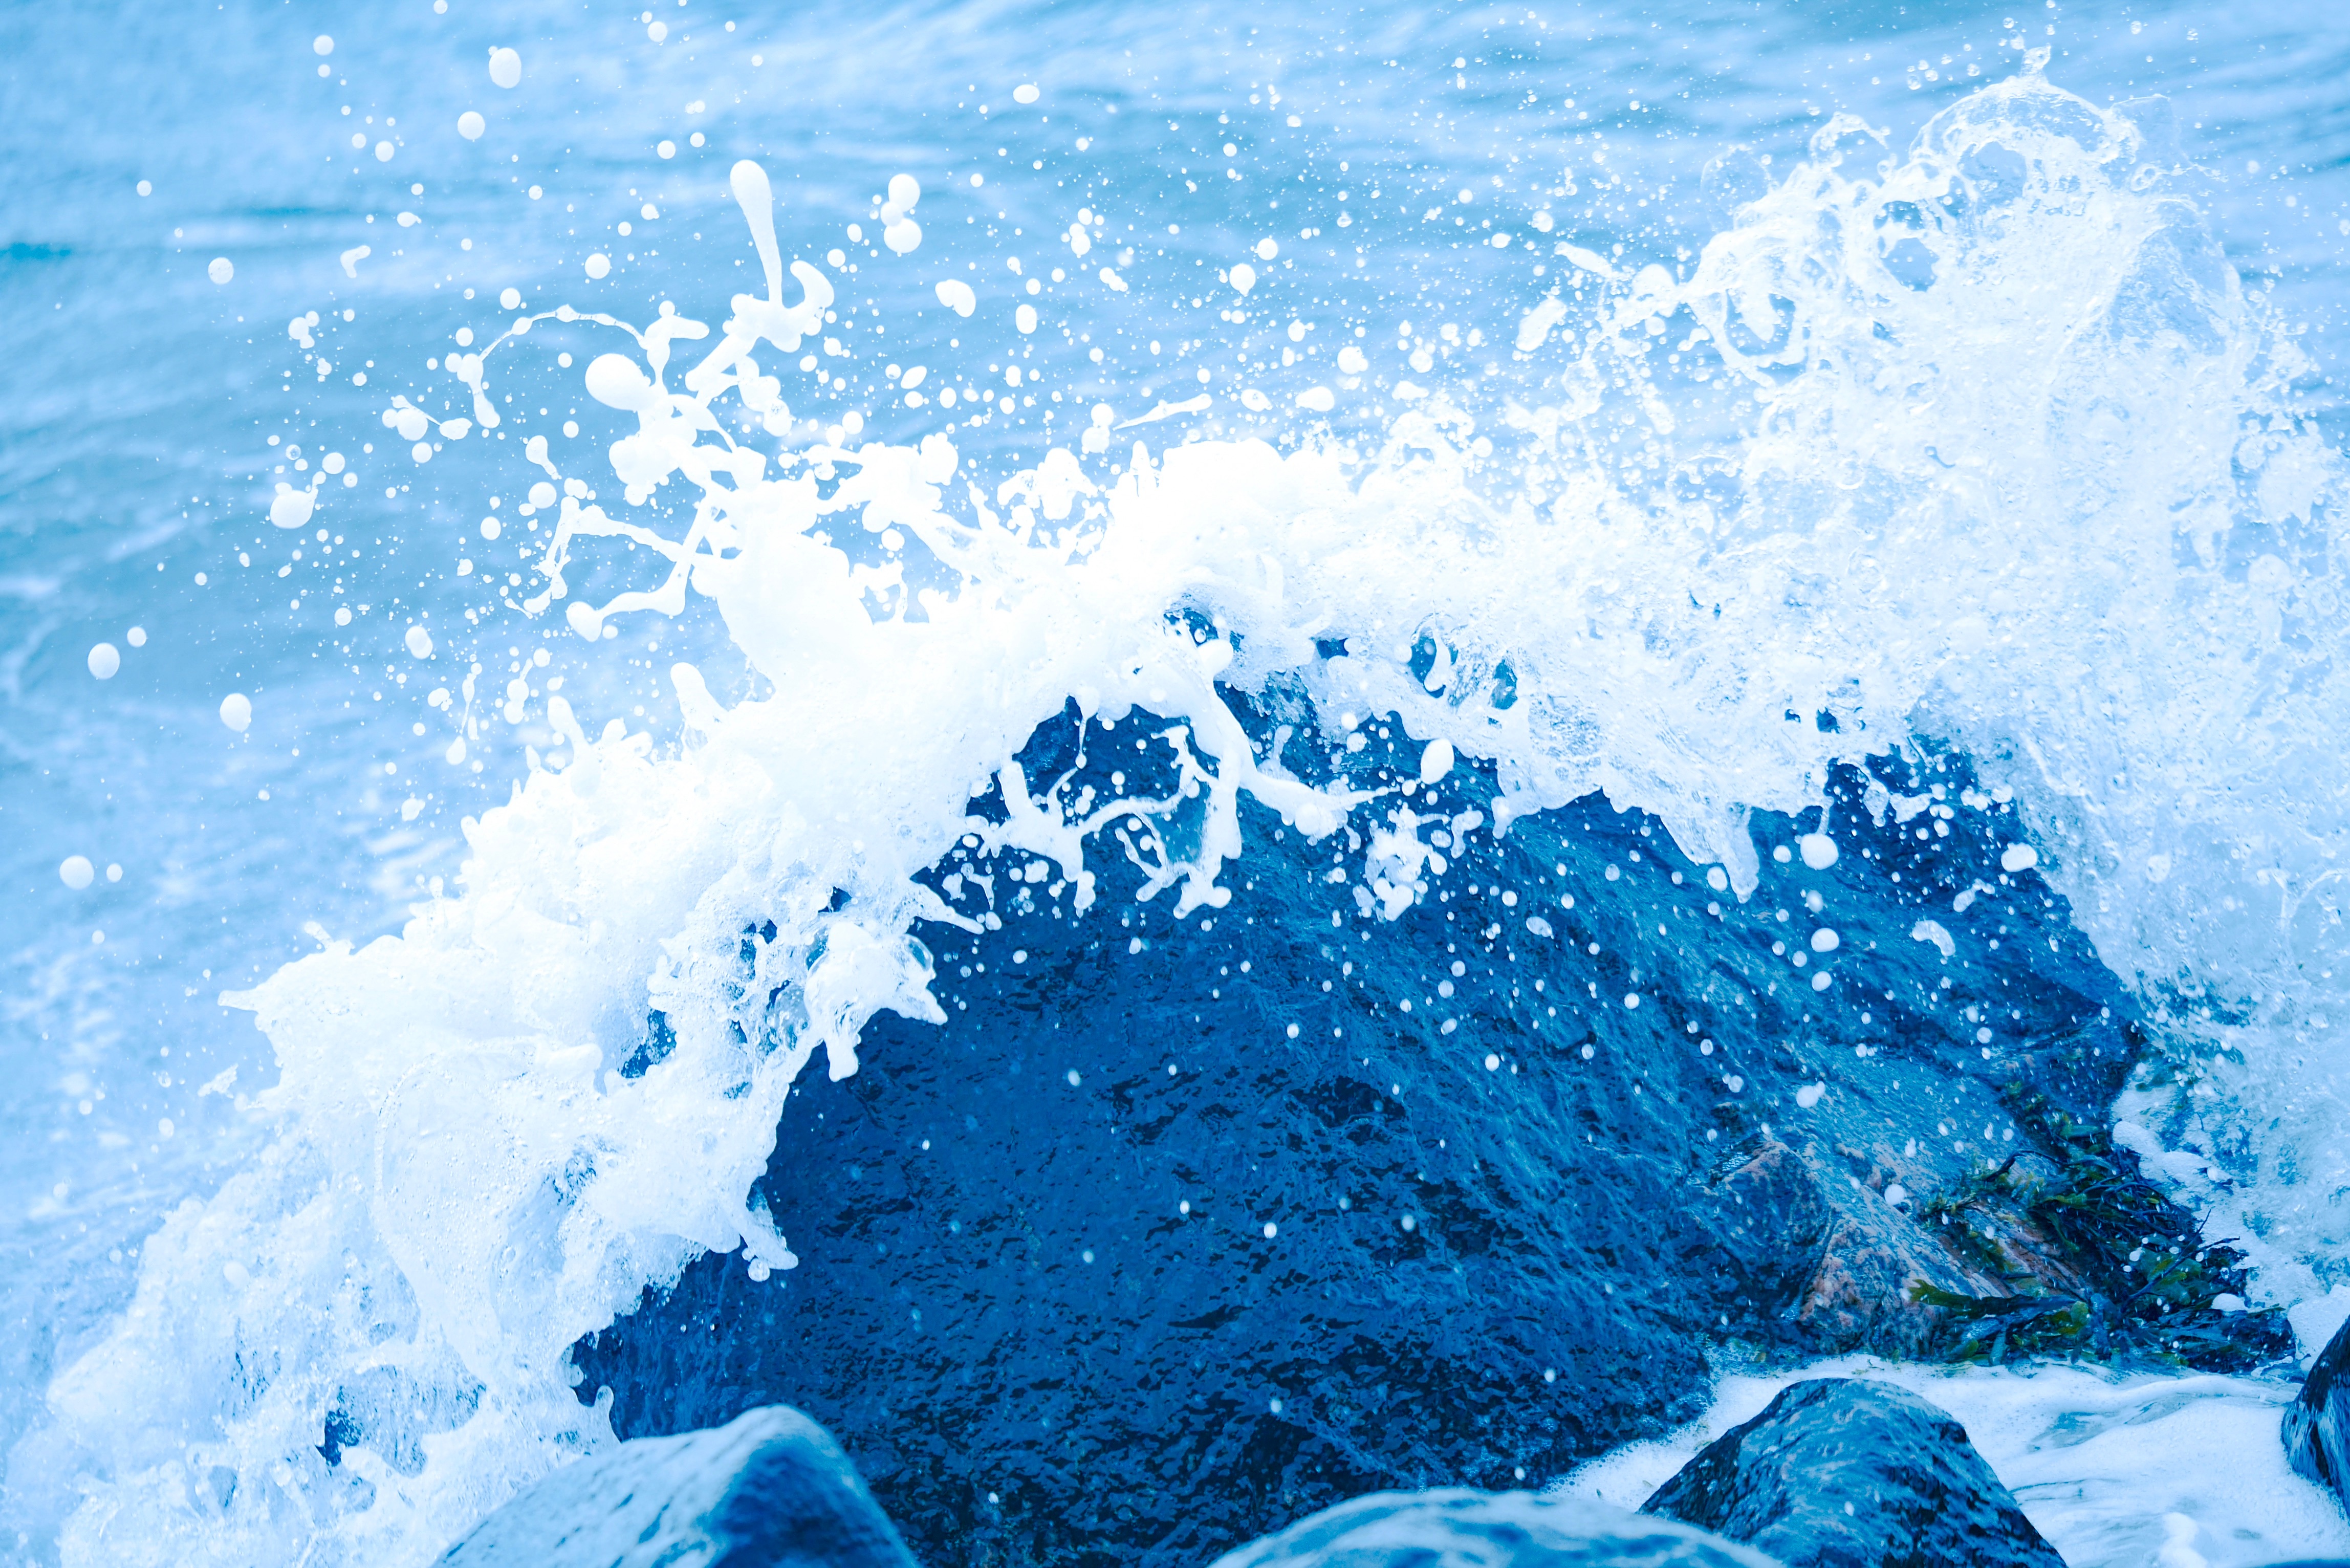
sea, water, ocean, wave, ice, arctic, freezing, arctic ocean, geological phenomenon, wind wave, ice cap